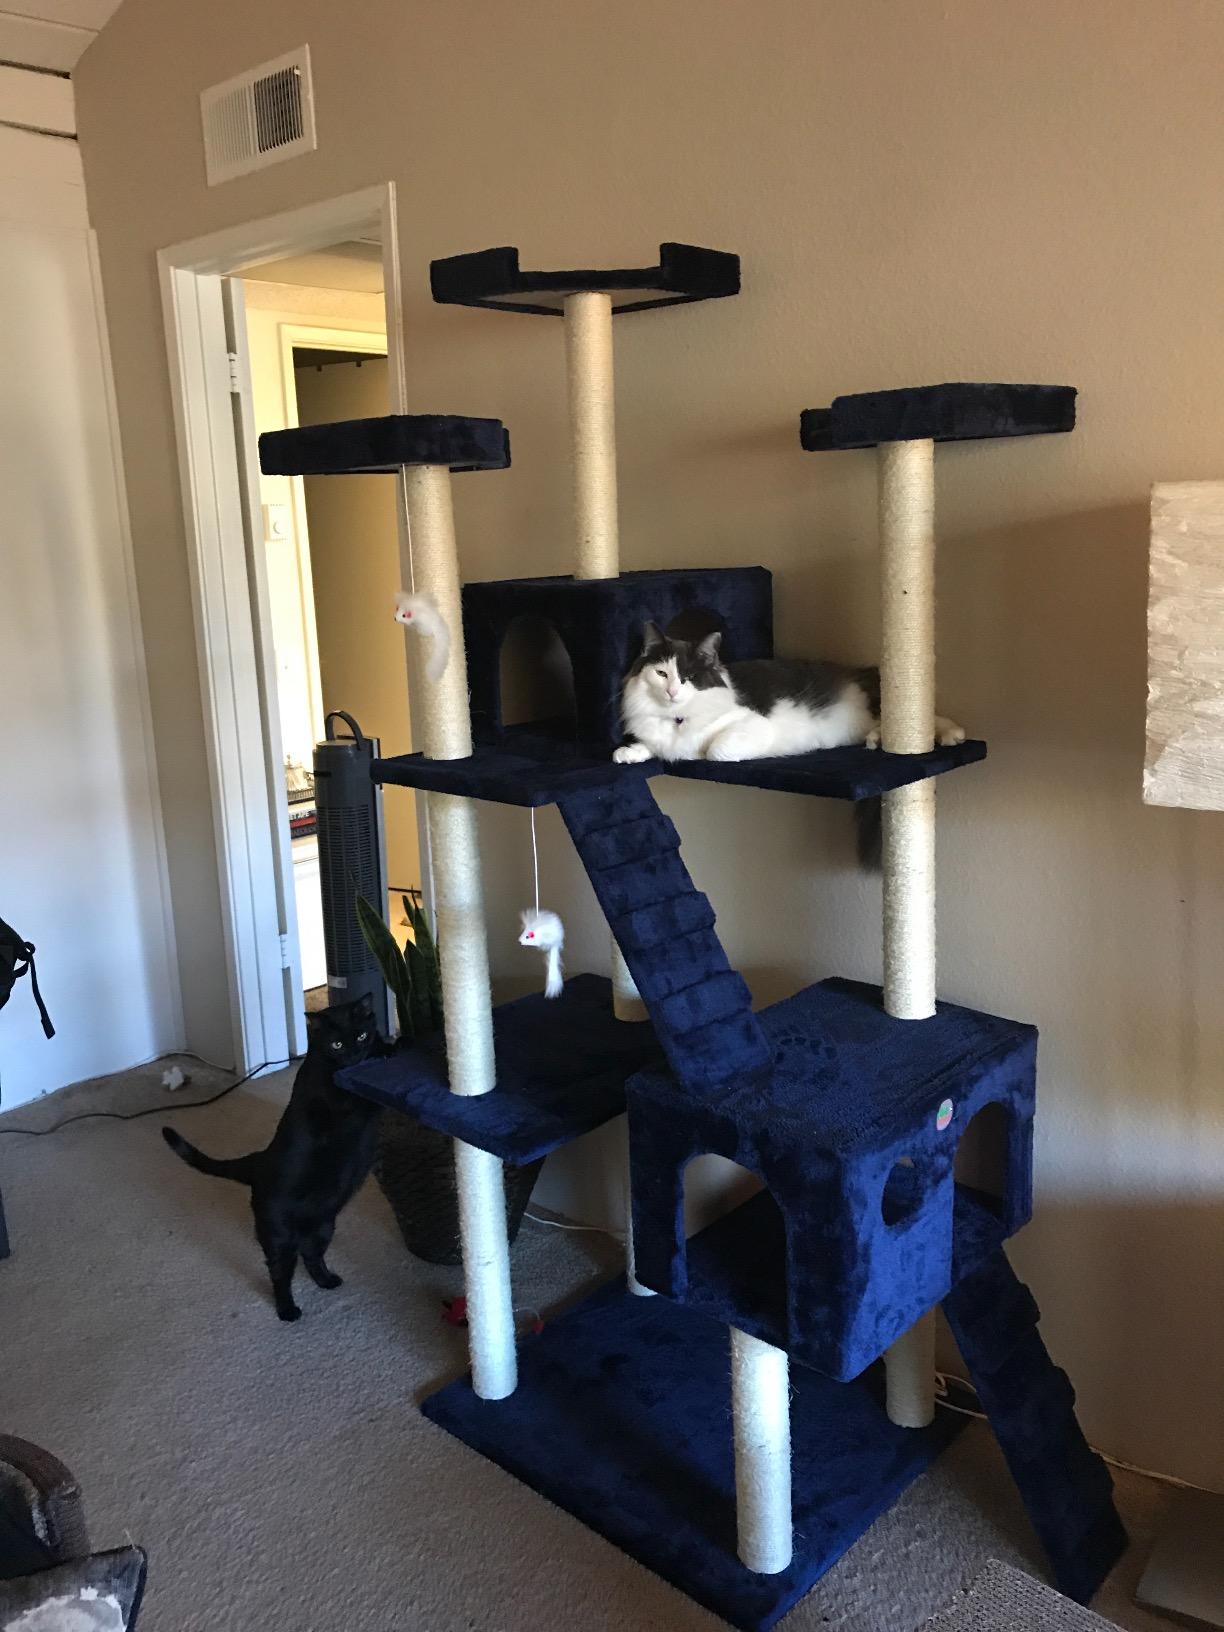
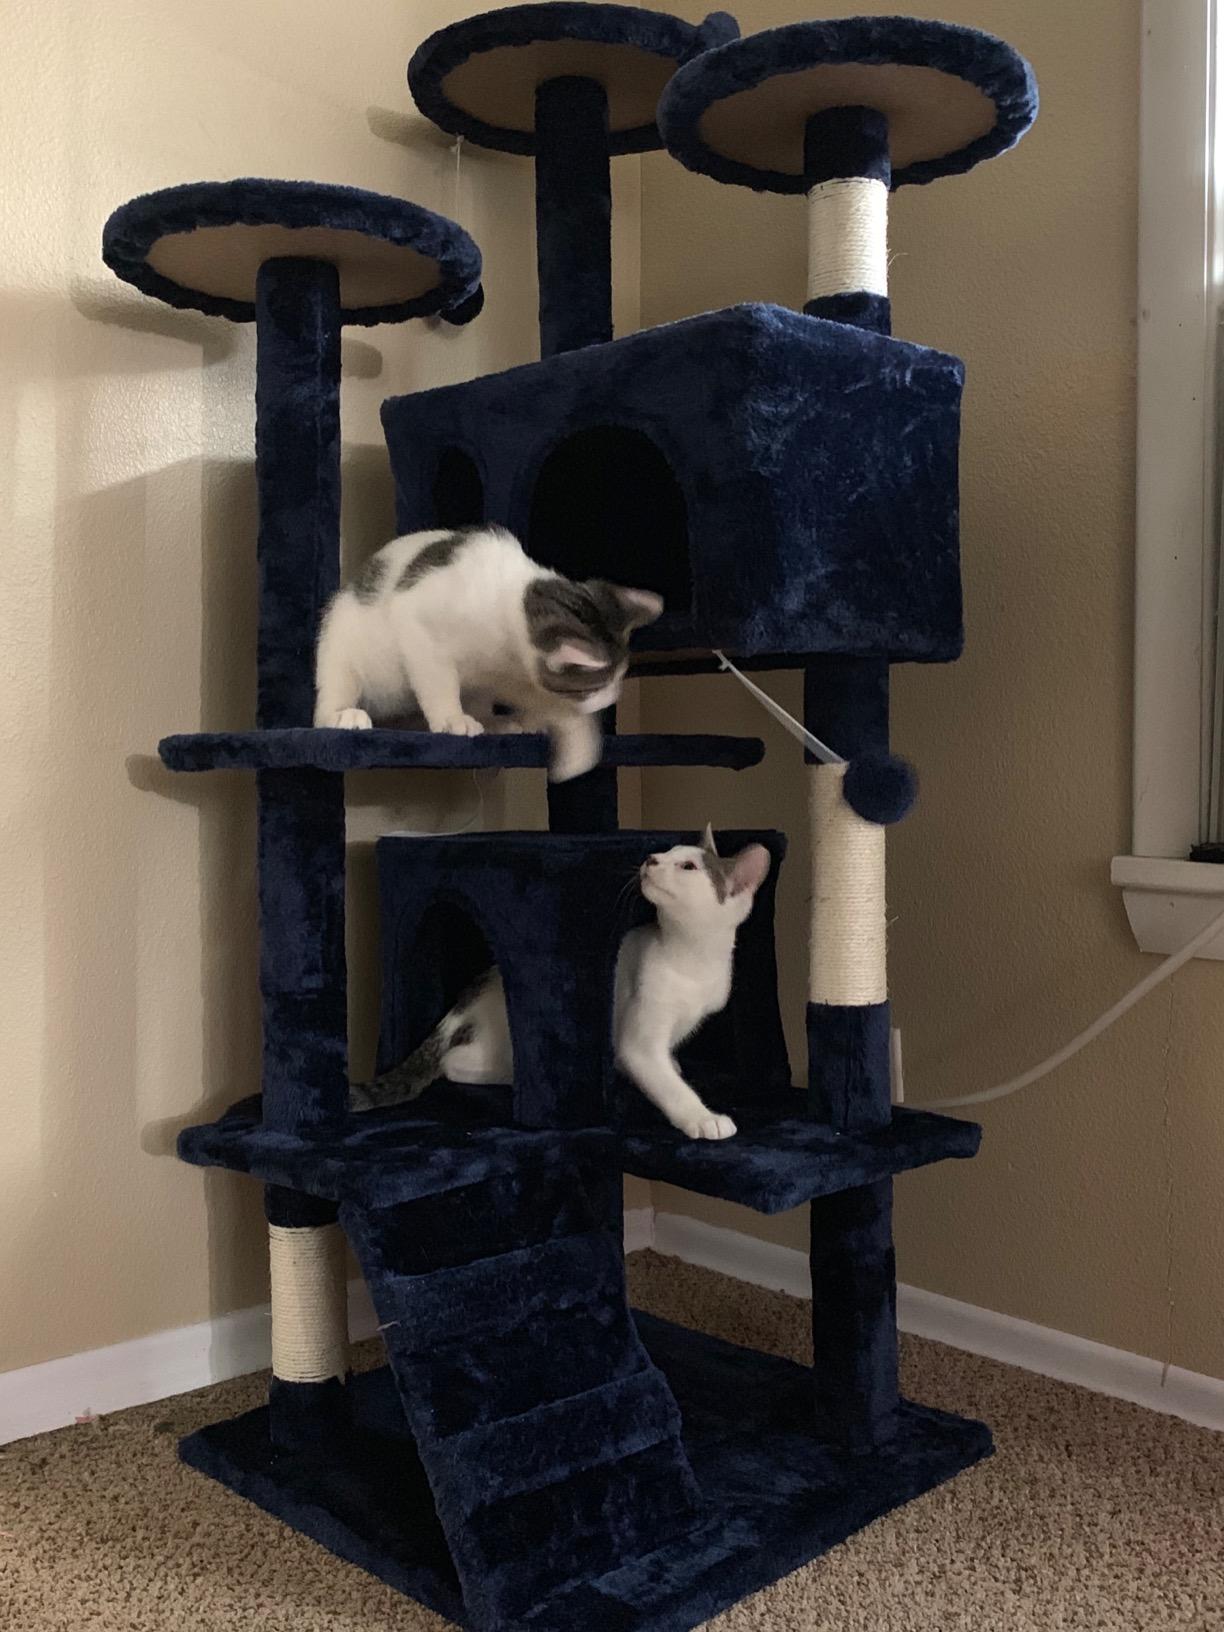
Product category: items_cat tree
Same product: no